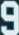
Number: 9